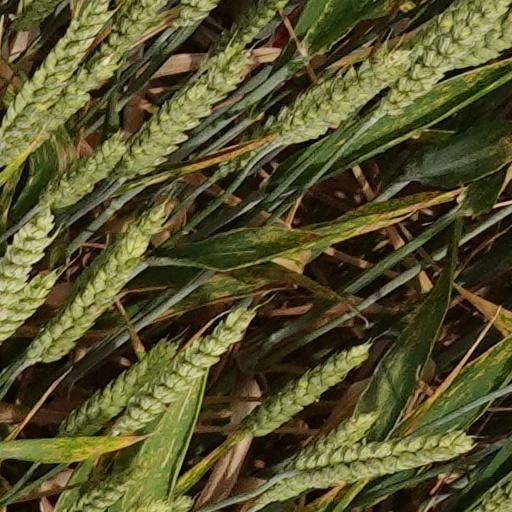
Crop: wheat